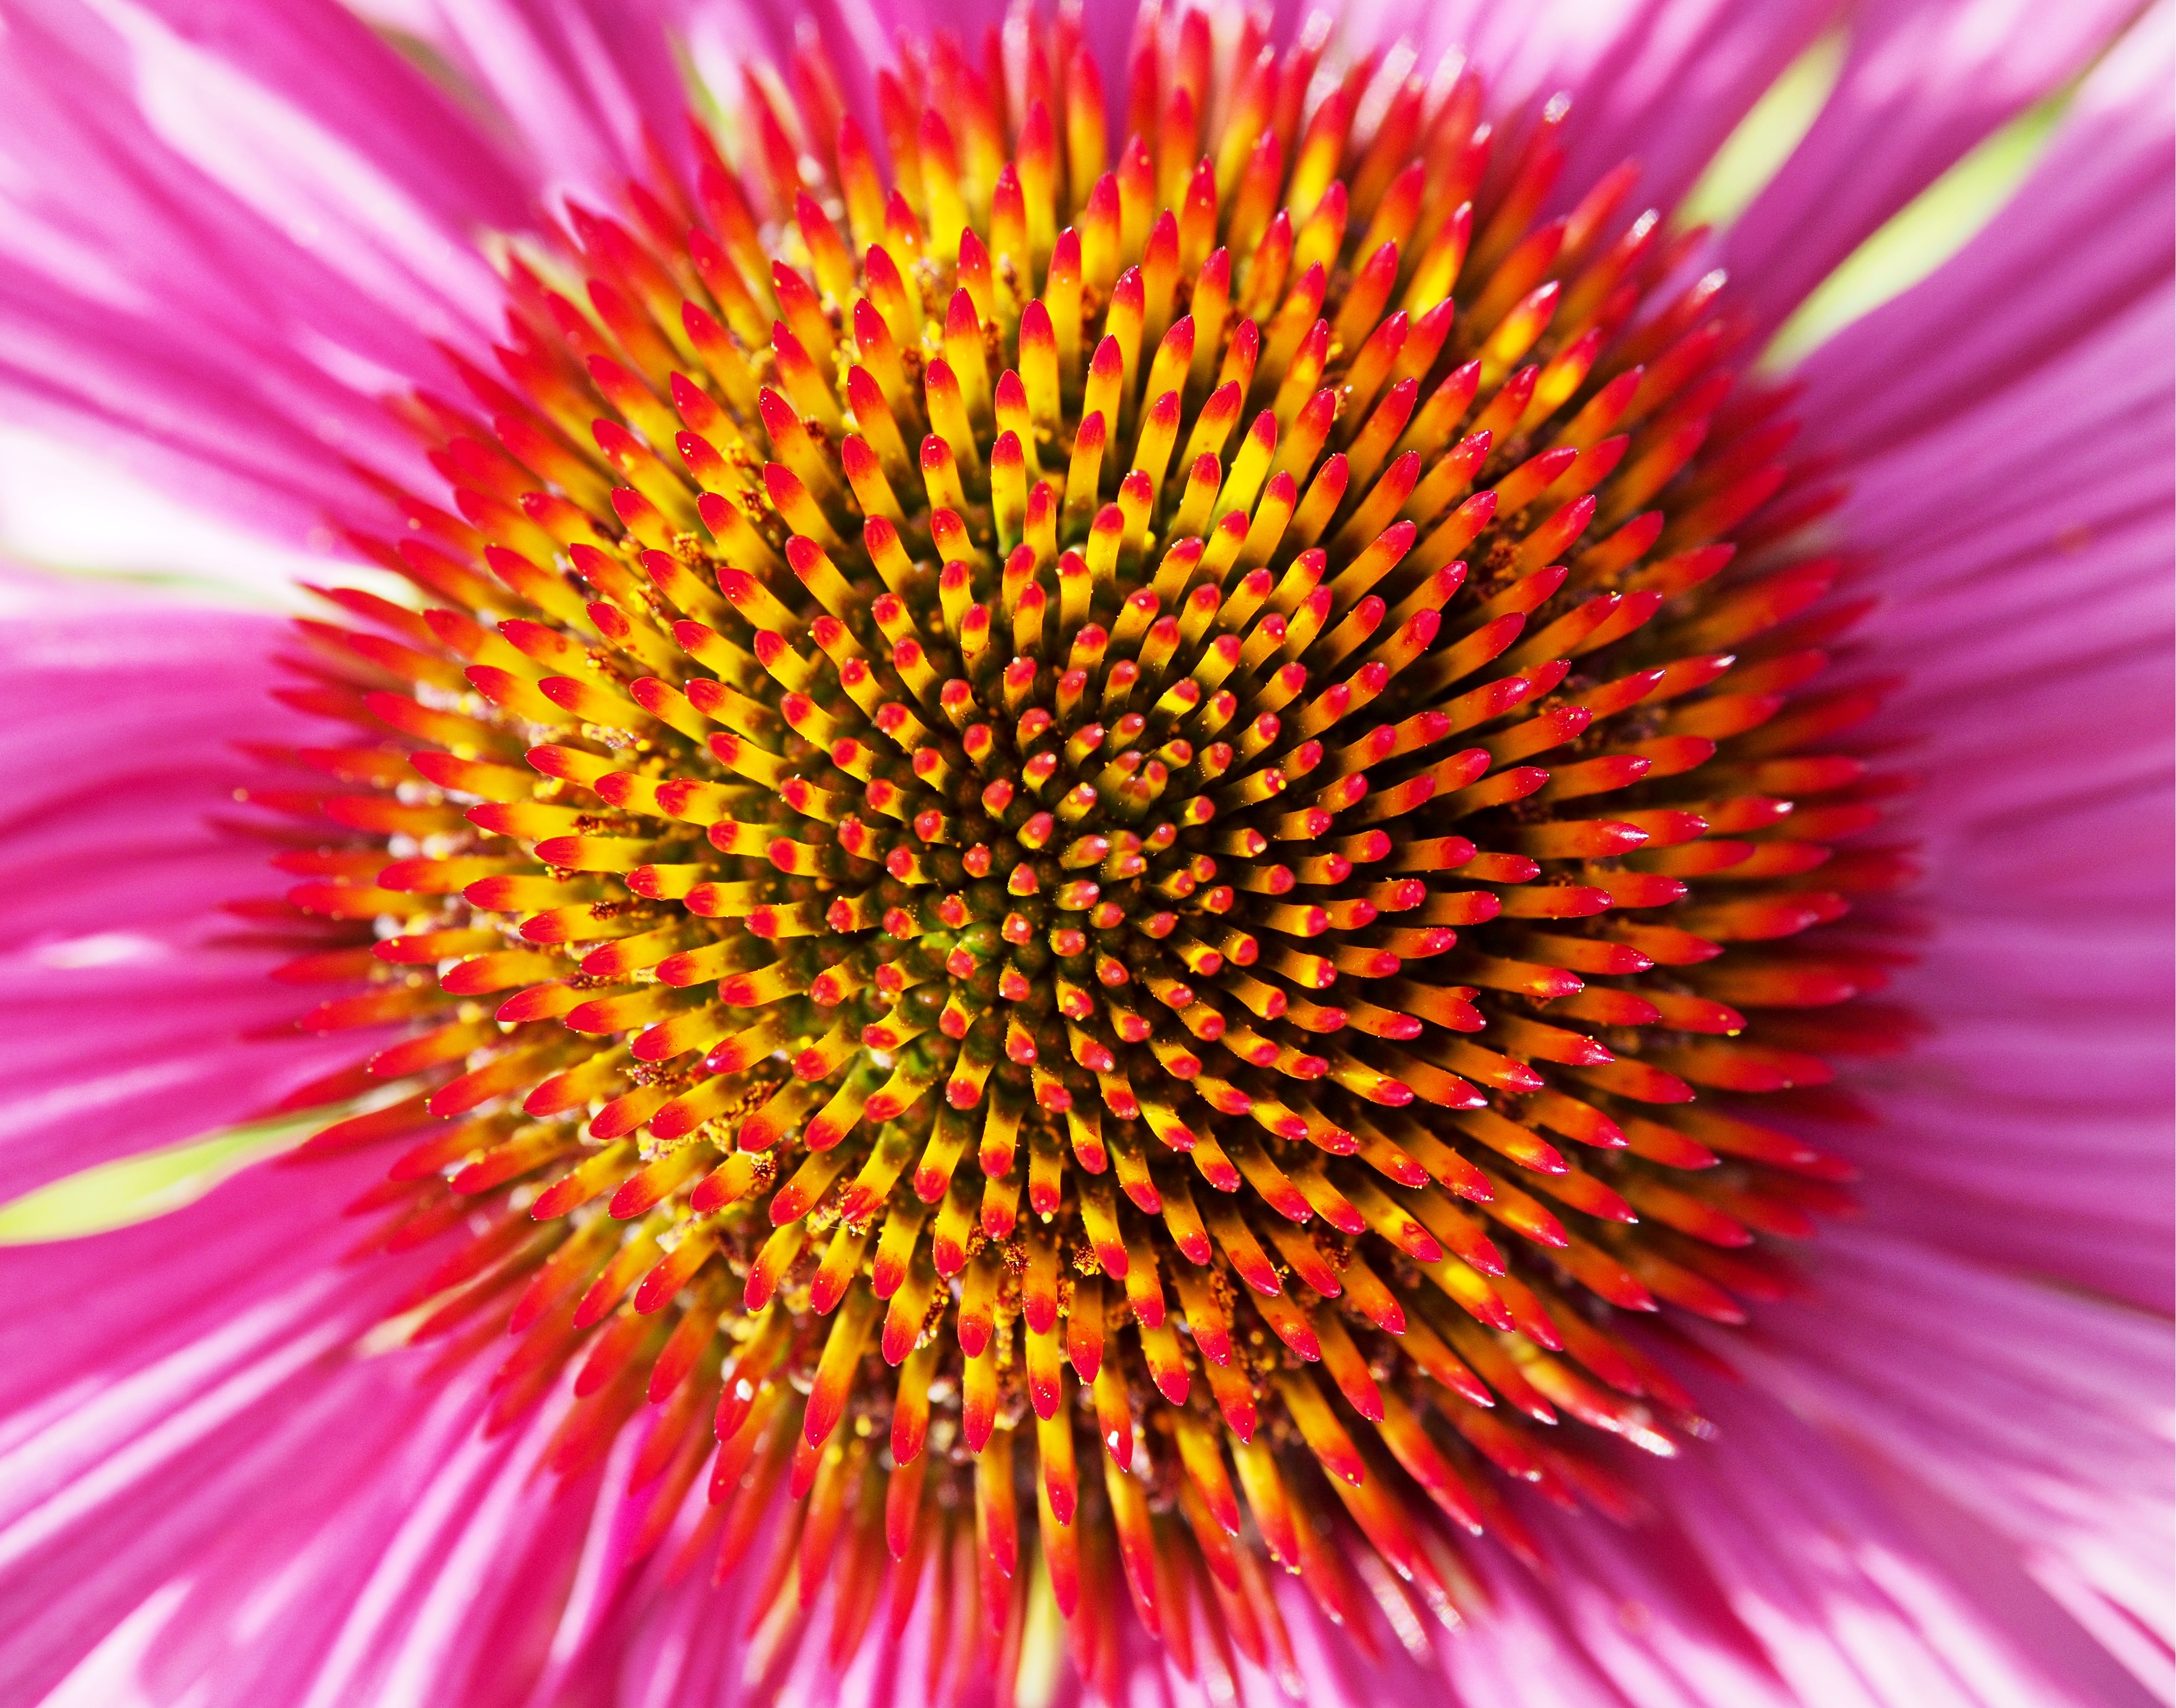
plant, flower, purple, petal, bloom, summer, spring, red, colourful, color, colorful, yellow, explosion, energy, close up, colour, psychedelic, coneflower, lilac, burst, flowering plant, daisy family, energetic, psychedelia, hallucination, land plant